Ahmed Mahsas

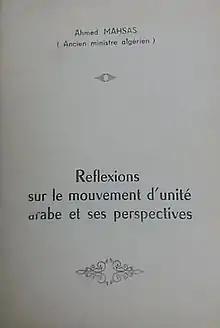
Book of Ahmed Mahsas (1974)

In 1947, Mahsas was one of the founders of the Special Organization (OS) of which he was a national staff member with Belouizdad. When OS was dismantled by the French police in 1950, he was second-in-command.